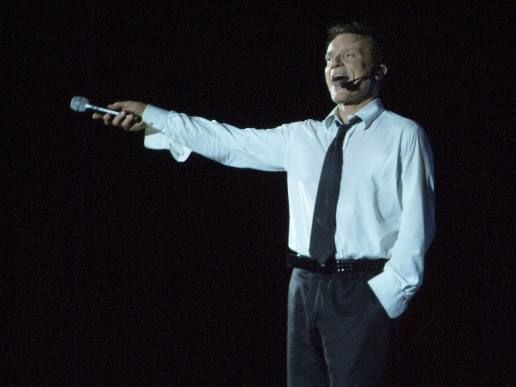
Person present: Yes